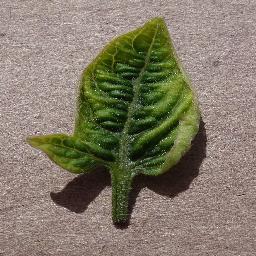
Label: Tomato___Tomato_Yellow_Leaf_Curl_Virus